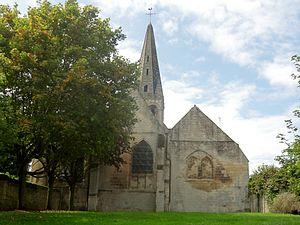
Chevet.
L'église Saint-Denis est une église catholique paroissiale située à Villers-sous-Saint-Leu, dans le département de l'Oise, en France. Les origines de la paroisse se perdent dans le temps. L'église actuelle remonte, dans ses parties les plus anciennes, au second quart du XIIᵉ siècle, et à la fin de la période romane. Il s'agit de la nef, dont les élévations nord et ouest n'ont guère évolué depuis, et du clocher avec sa haute flèche de pierre, malheureusement peu visible. Aucun élément d'architecture romane n'est visible à l'intérieur de l'église. Les différents agrandissements et remaniements de la période gothique font de l'église Saint-Denis un édifice particulièrement complexe. La chapelle latérale nord et le portail datent de la fin du XIIᵉ siècle. Les voûtes de la nef et le chœur datent du milieu du XIIIᵉ siècle et affichent un style gothique rayonnant de bon niveau, sauf toutefois les arcades sous la base du clocher, qui sont d'un caractère purement fonctionnel. Également à la période rayonnante appartiennent la chapelle latérale sud et son ancien portail occidental, qui est devenu ultérieurement la porte de la sacristie.